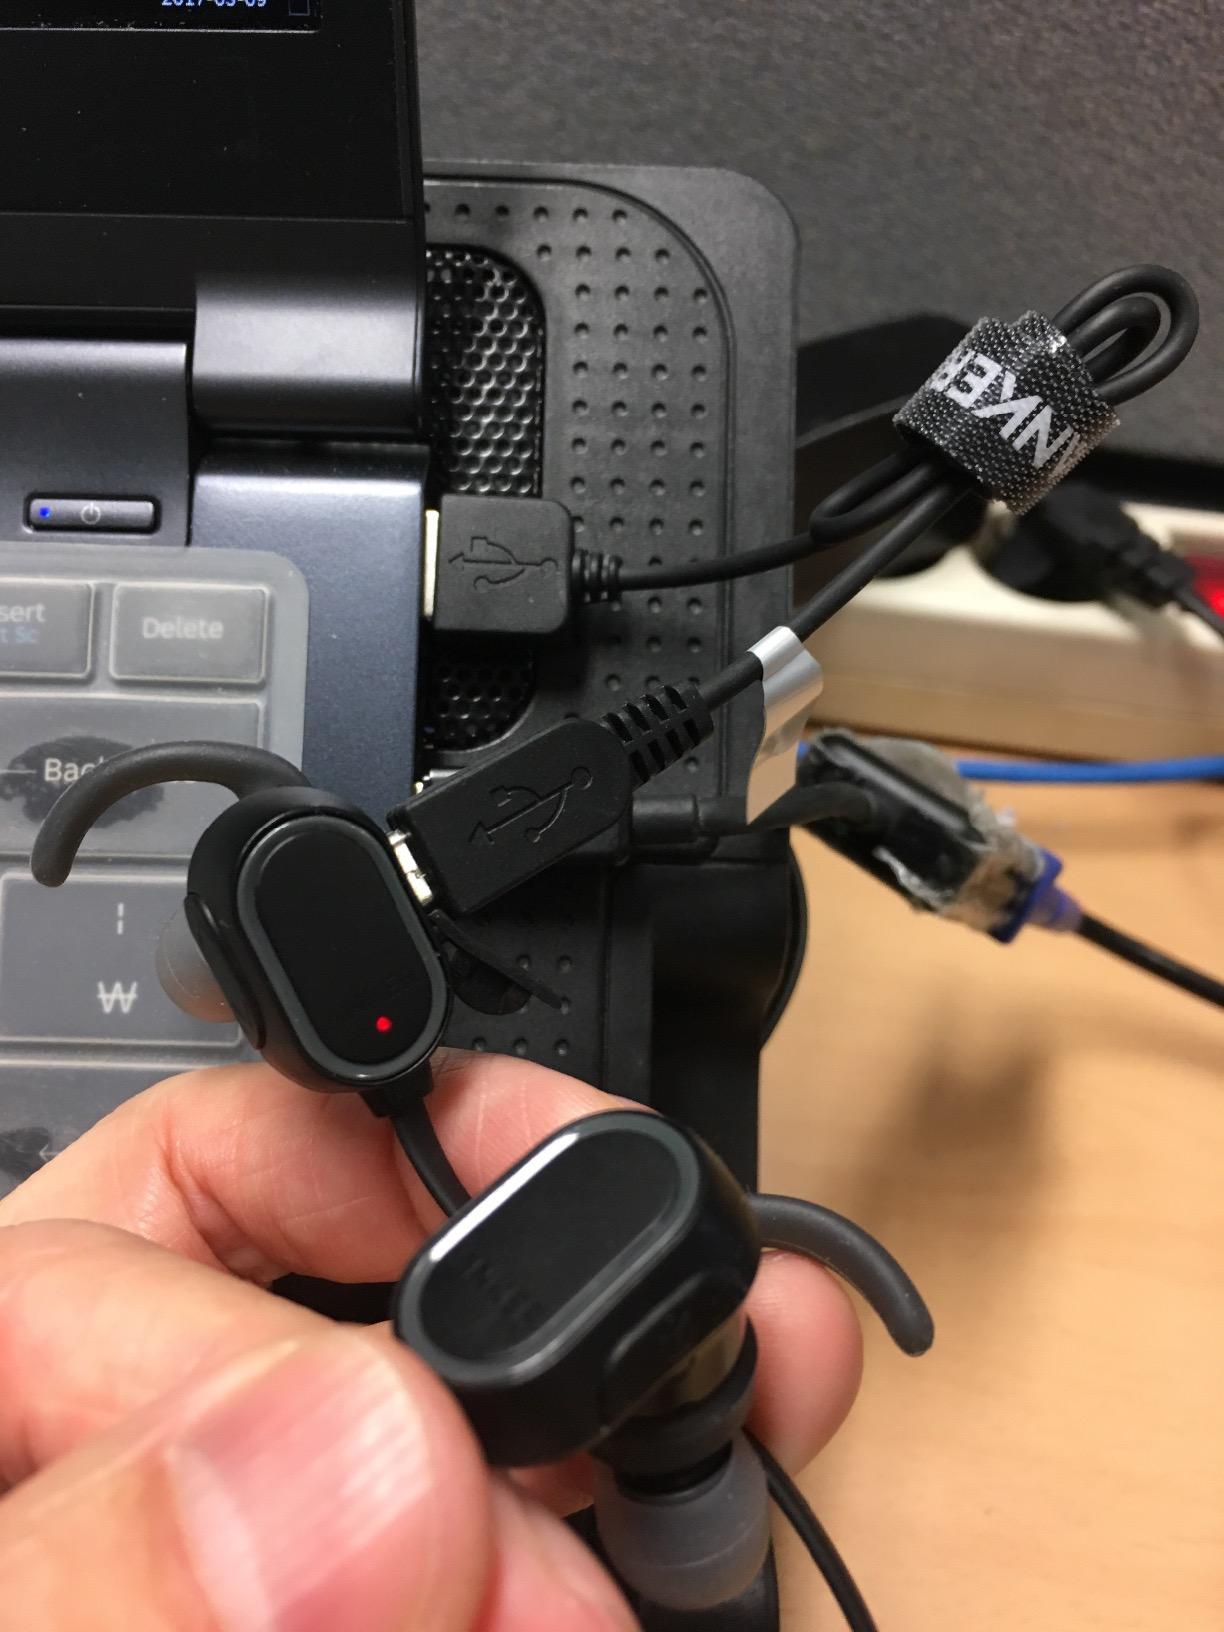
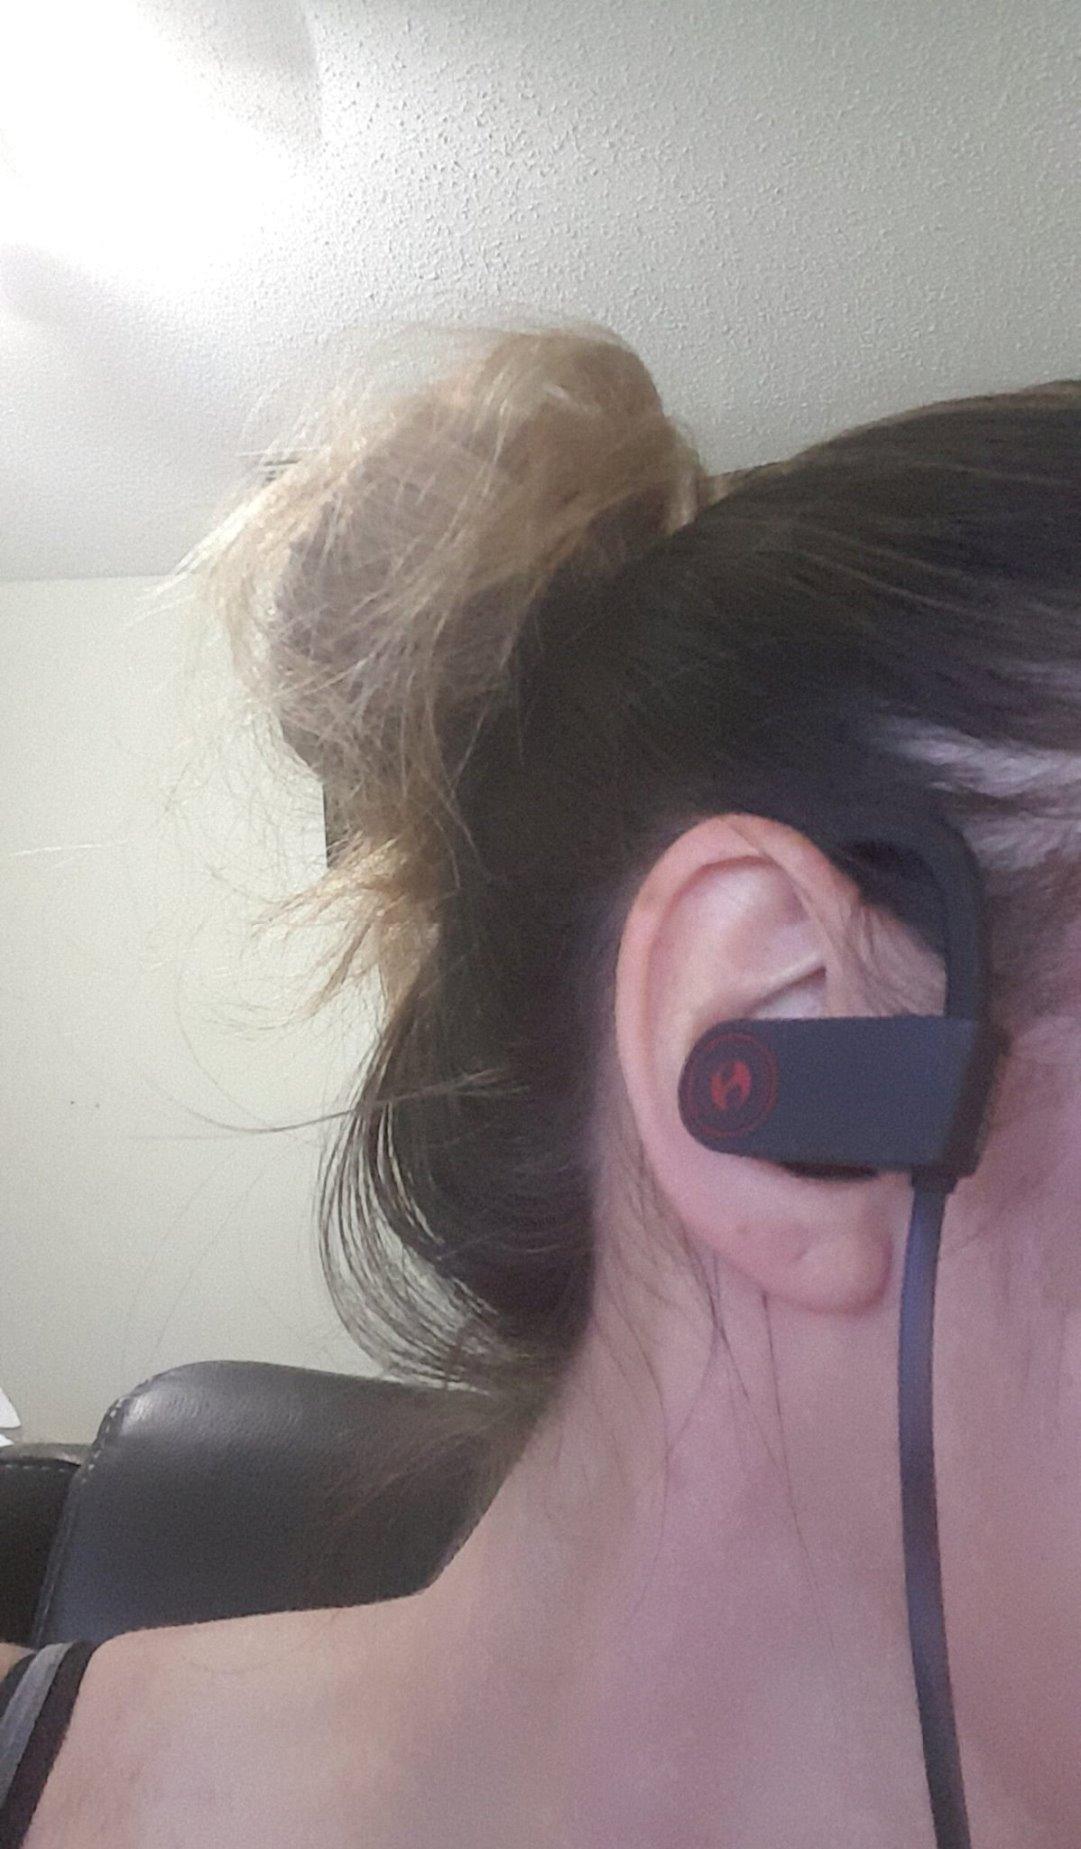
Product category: headphones
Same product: no